AFC Wimbledon

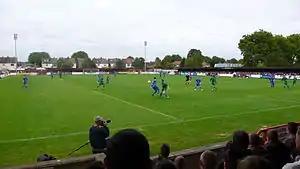
Kingsmeadow on 18 August 2007 as AFC Wimbledon beat Ramsgate 2–0 in their first league fixture of the 2007–08 season in the Isthmian League Premier Division.

Since its inception in 2002, AFC Wimbledon had stated that one of its primary aims was to play in Merton, with a new stadium close to what it regards as its "spiritual home" of the original Plough Lane, where the original Wimbledon had played for over 80 years. This aim formed the basis of a project to create a new purpose-built stadium on the site of the Wimbledon Greyhound Stadium, located on Plough Lane approximately 250 yards from where the old football stadium had stood.